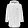
Label: Coat